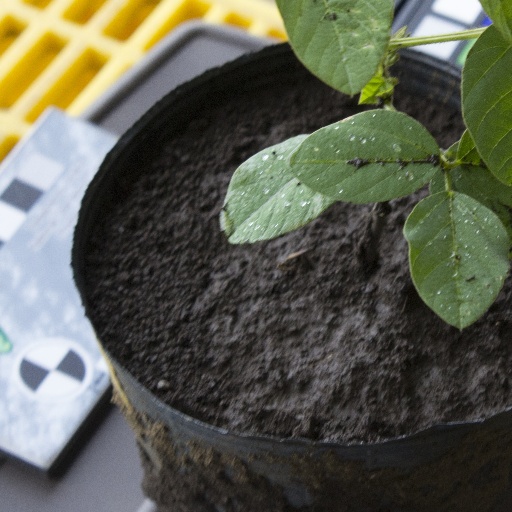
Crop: soybean